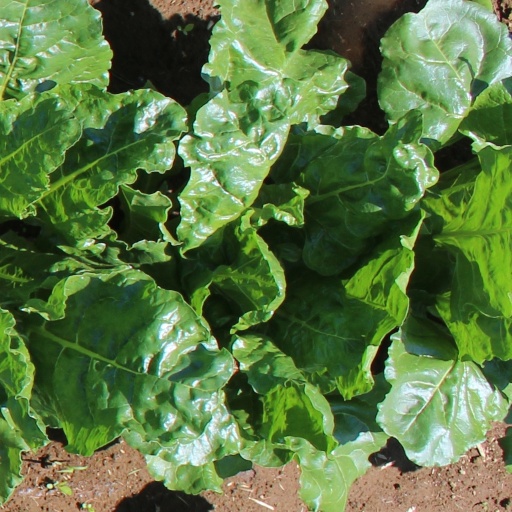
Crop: sugar beet